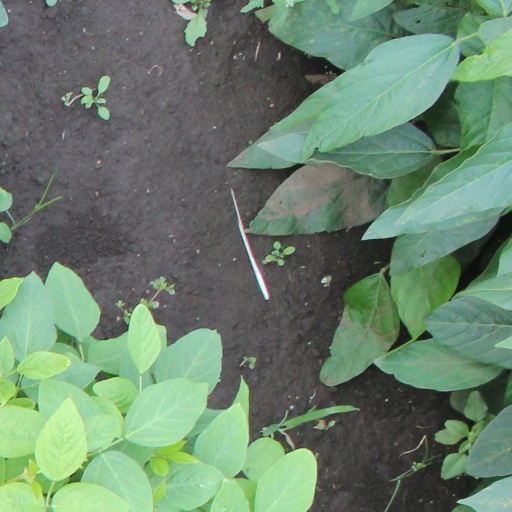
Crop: soybean